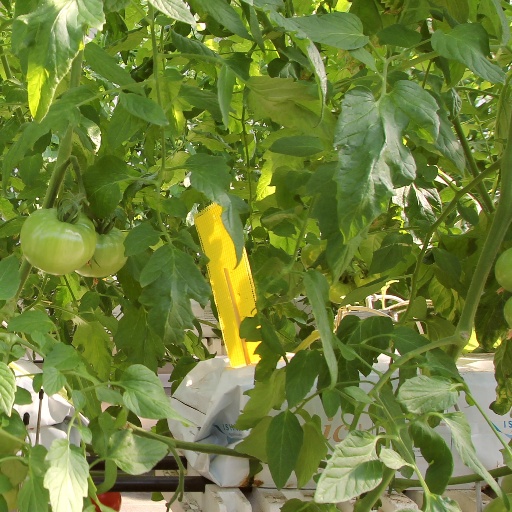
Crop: tomato